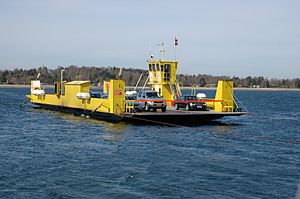
Kabelfærge
Østre Færge (Orø - Hammer Bakke)
En kabelfærge er en færge der føres frem ved hjælp af kabler. Deres primære funktion er som erstatning for et ror og på flere kabelfærger fungerer de også som fremdrivningsmiddel, idet færgen trækker sig frem vha. et trækspil om bord.